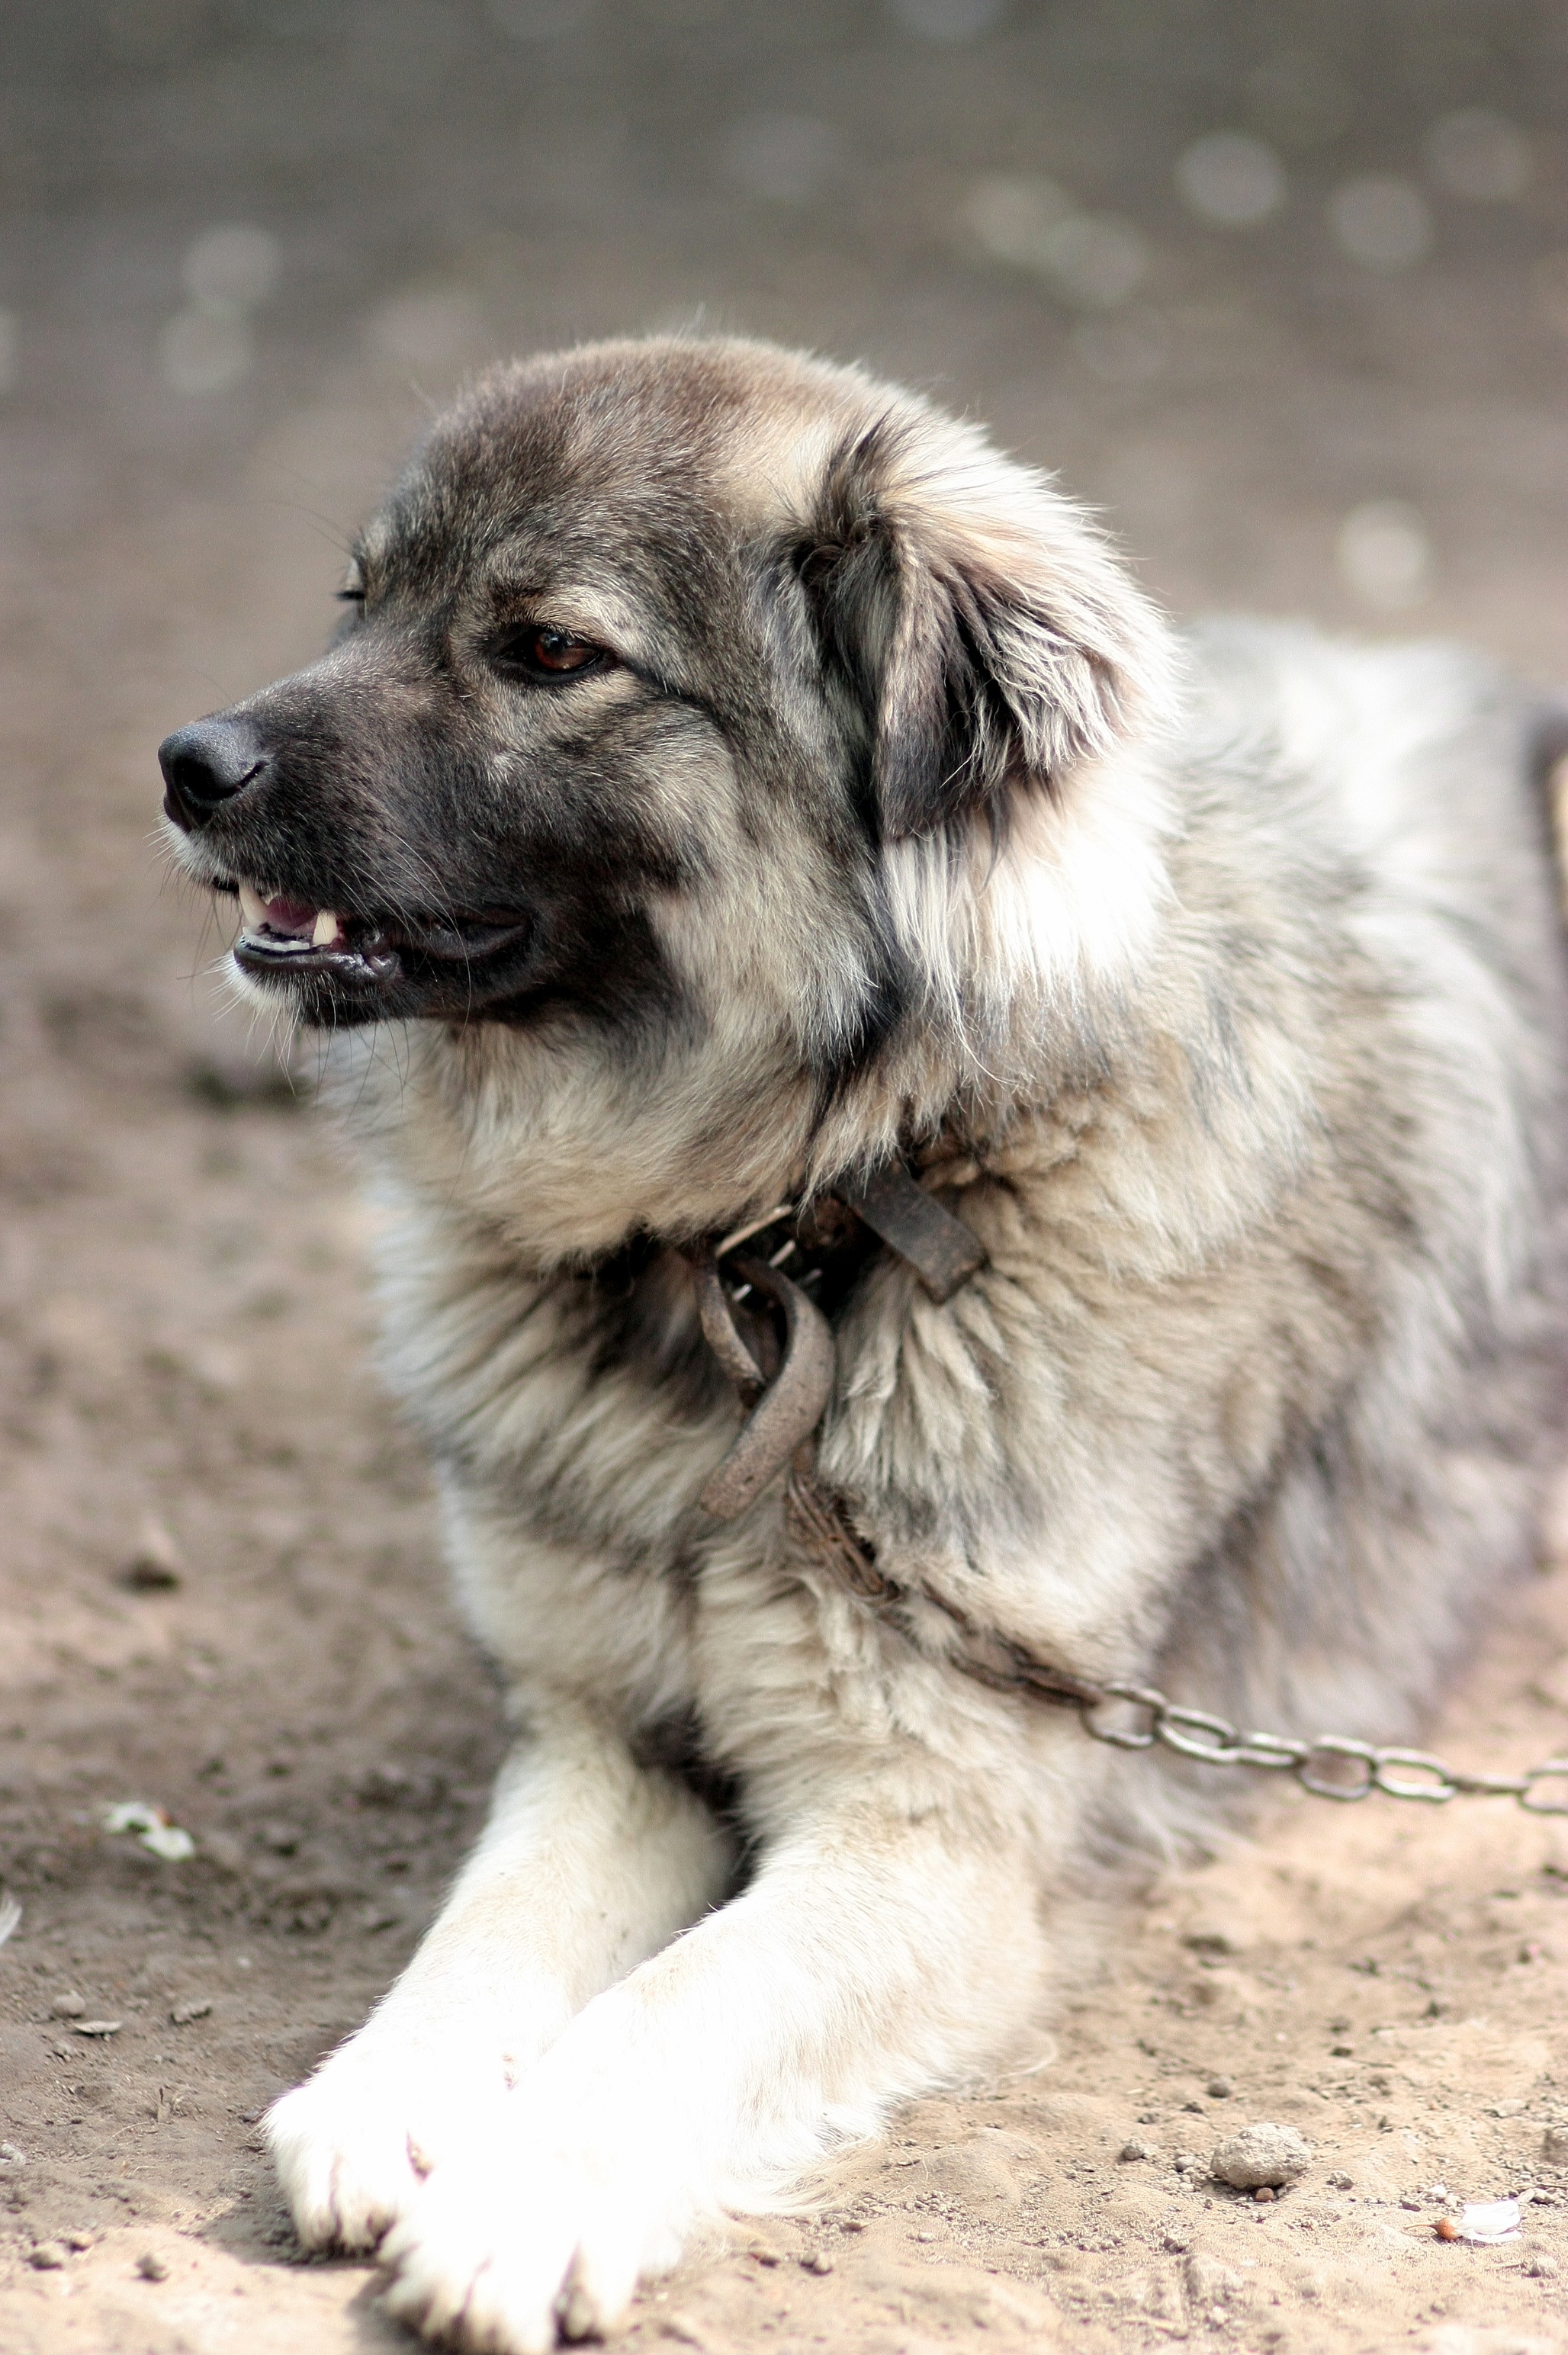
chain, dog, mammal, black, vertebrate, yard, dog breed, watchman, while coming, street dog, dog like mammal, wolfdog, carnivoran, dog breed group, greenland dog, dog crossbreeds, norwegian elkhound, caucasian shepherd dog, livestock guardian dog, sarplaninac, estrela mountain dog, anatolian shepherd dog